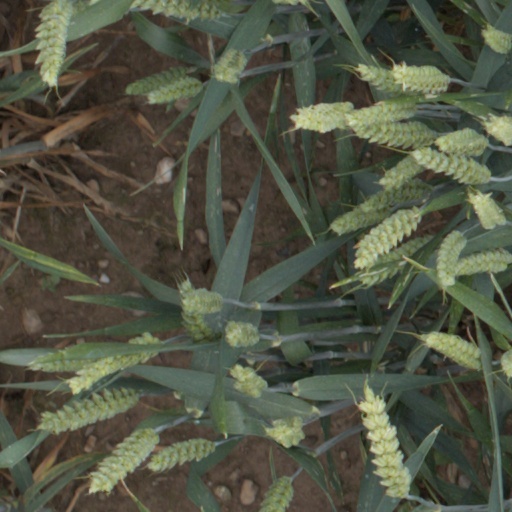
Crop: wheat